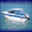
Label: ship